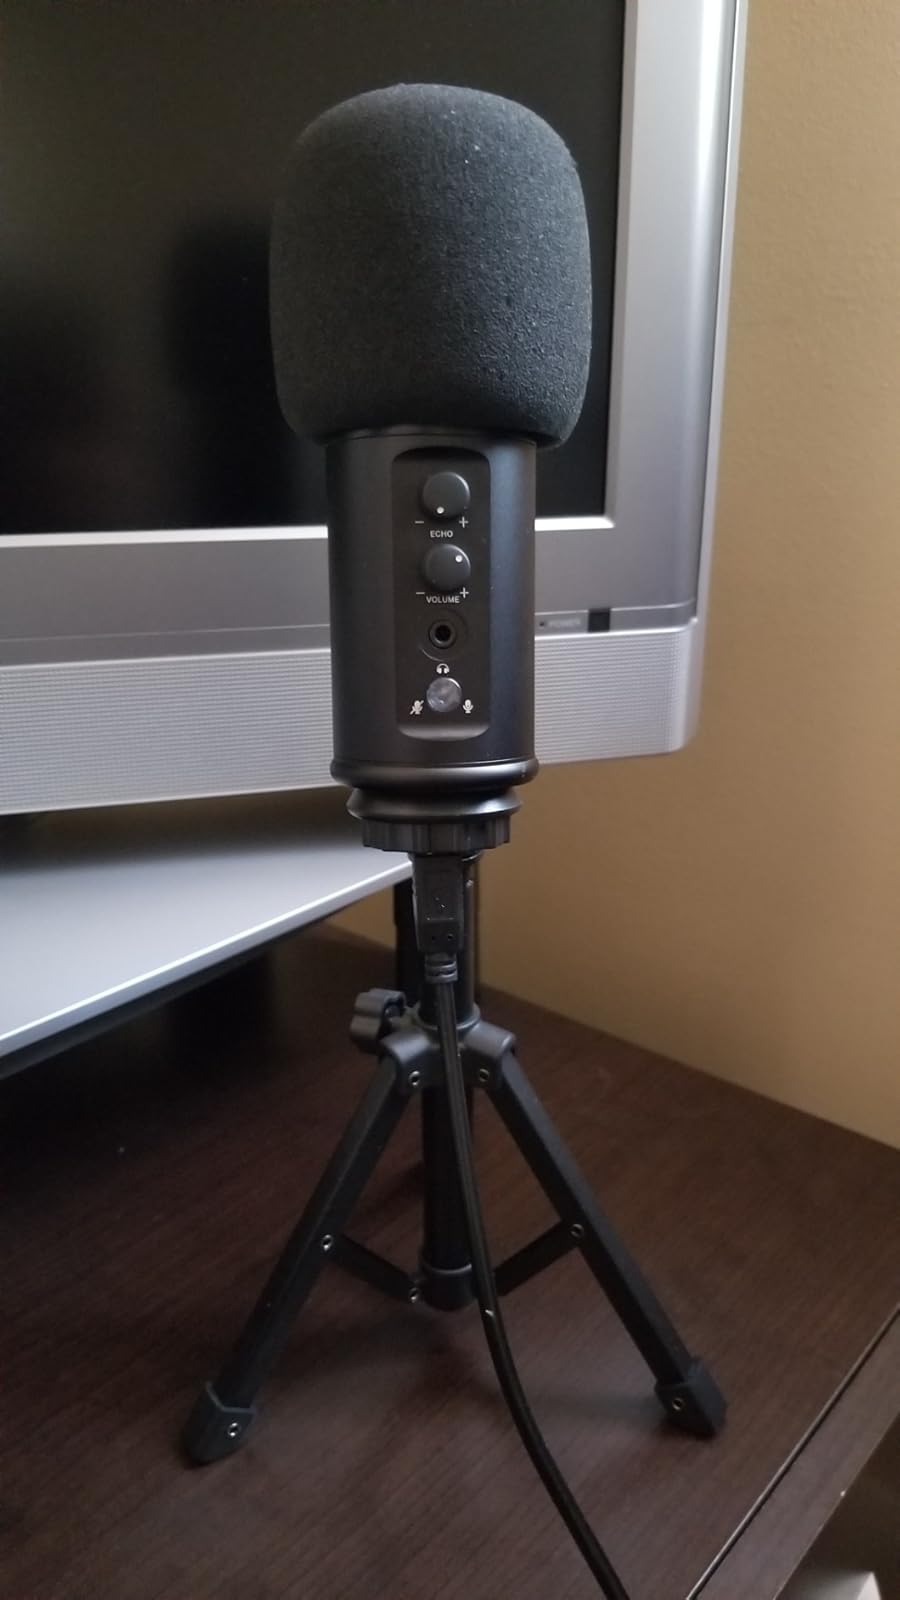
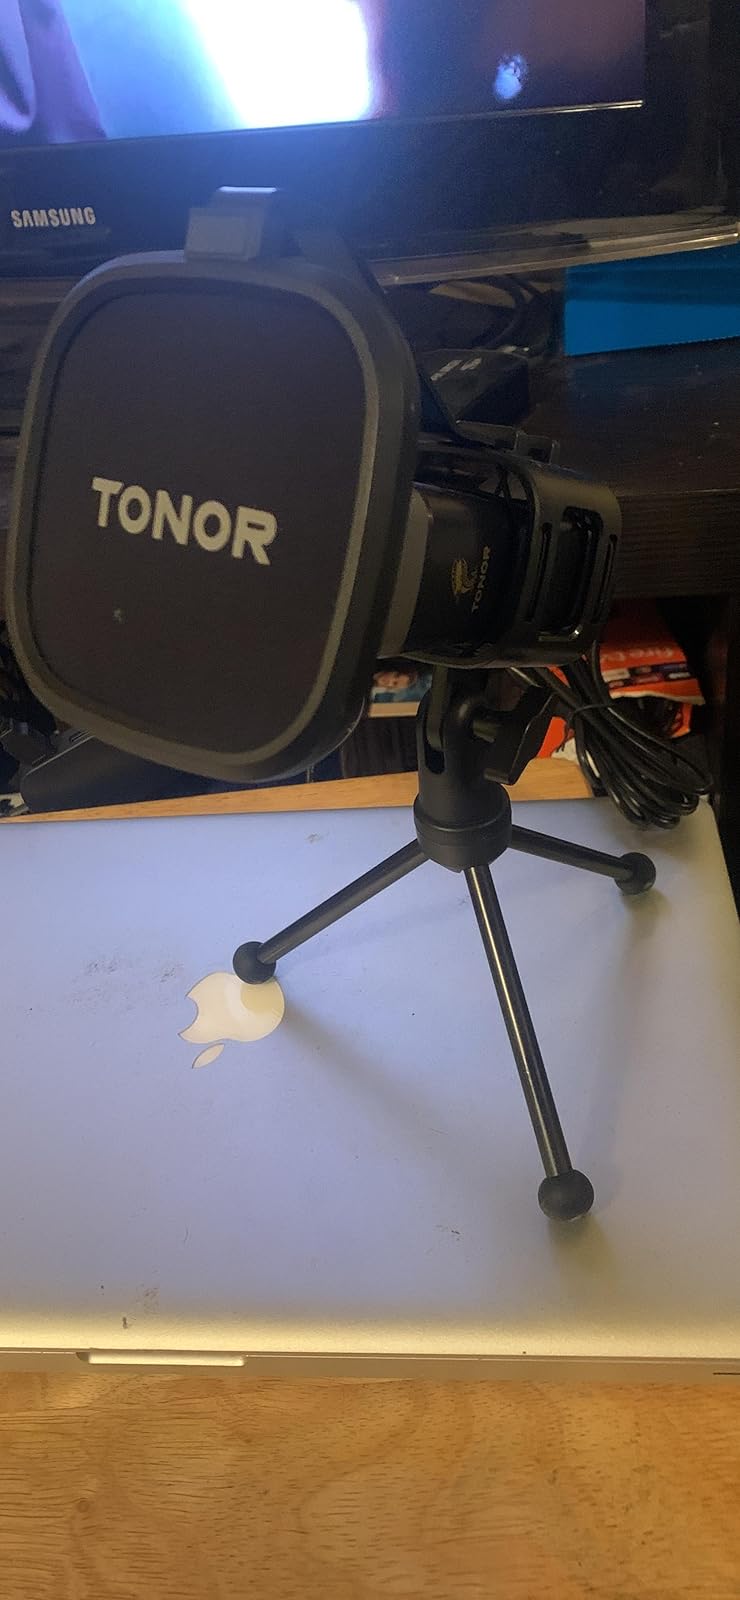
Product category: microphone
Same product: no